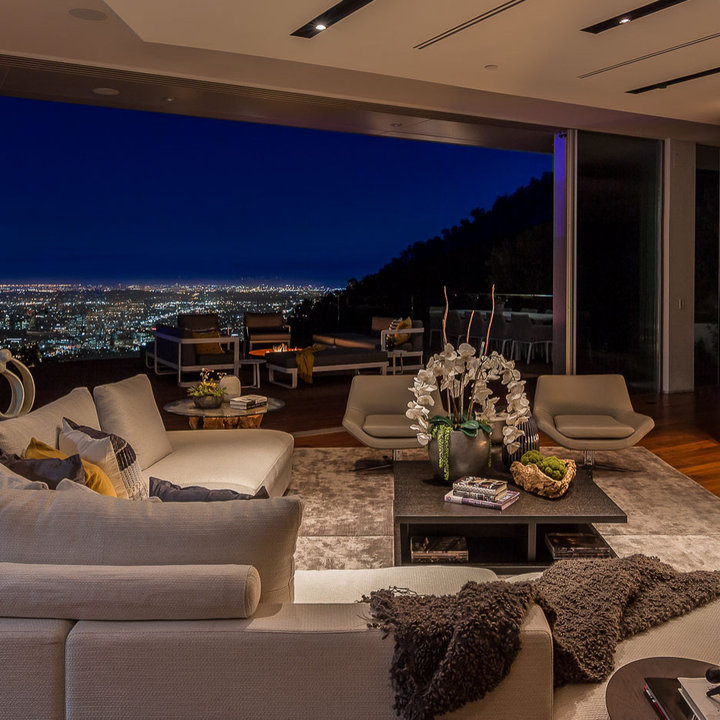
Style: Modern